Jacci Gresham

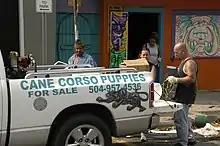
Jacci Gresham in front of her shop near Rampart Street

Between the 1950s-1970s, females in the tattoo industry were very scarce. Women only gained acceptance into tattoo shops if they were dating or married to one of the tattoo artists. In the early 1970s, Jacci Gresham became a pioneer of female tattoo artists who helped pave the way for the rise of other female artists entering the industry.